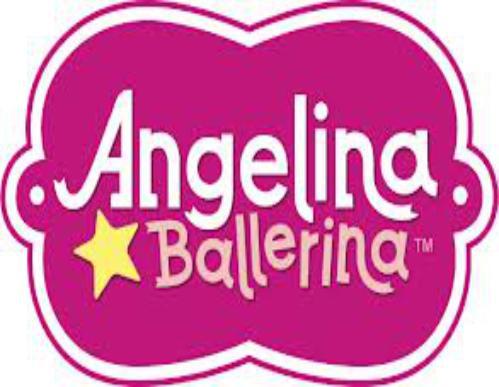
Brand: Angelina
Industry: Others